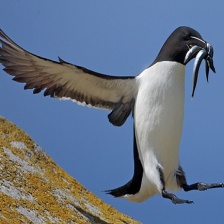
Species: RAZORBILL
Scientific name: ALCA TORDA